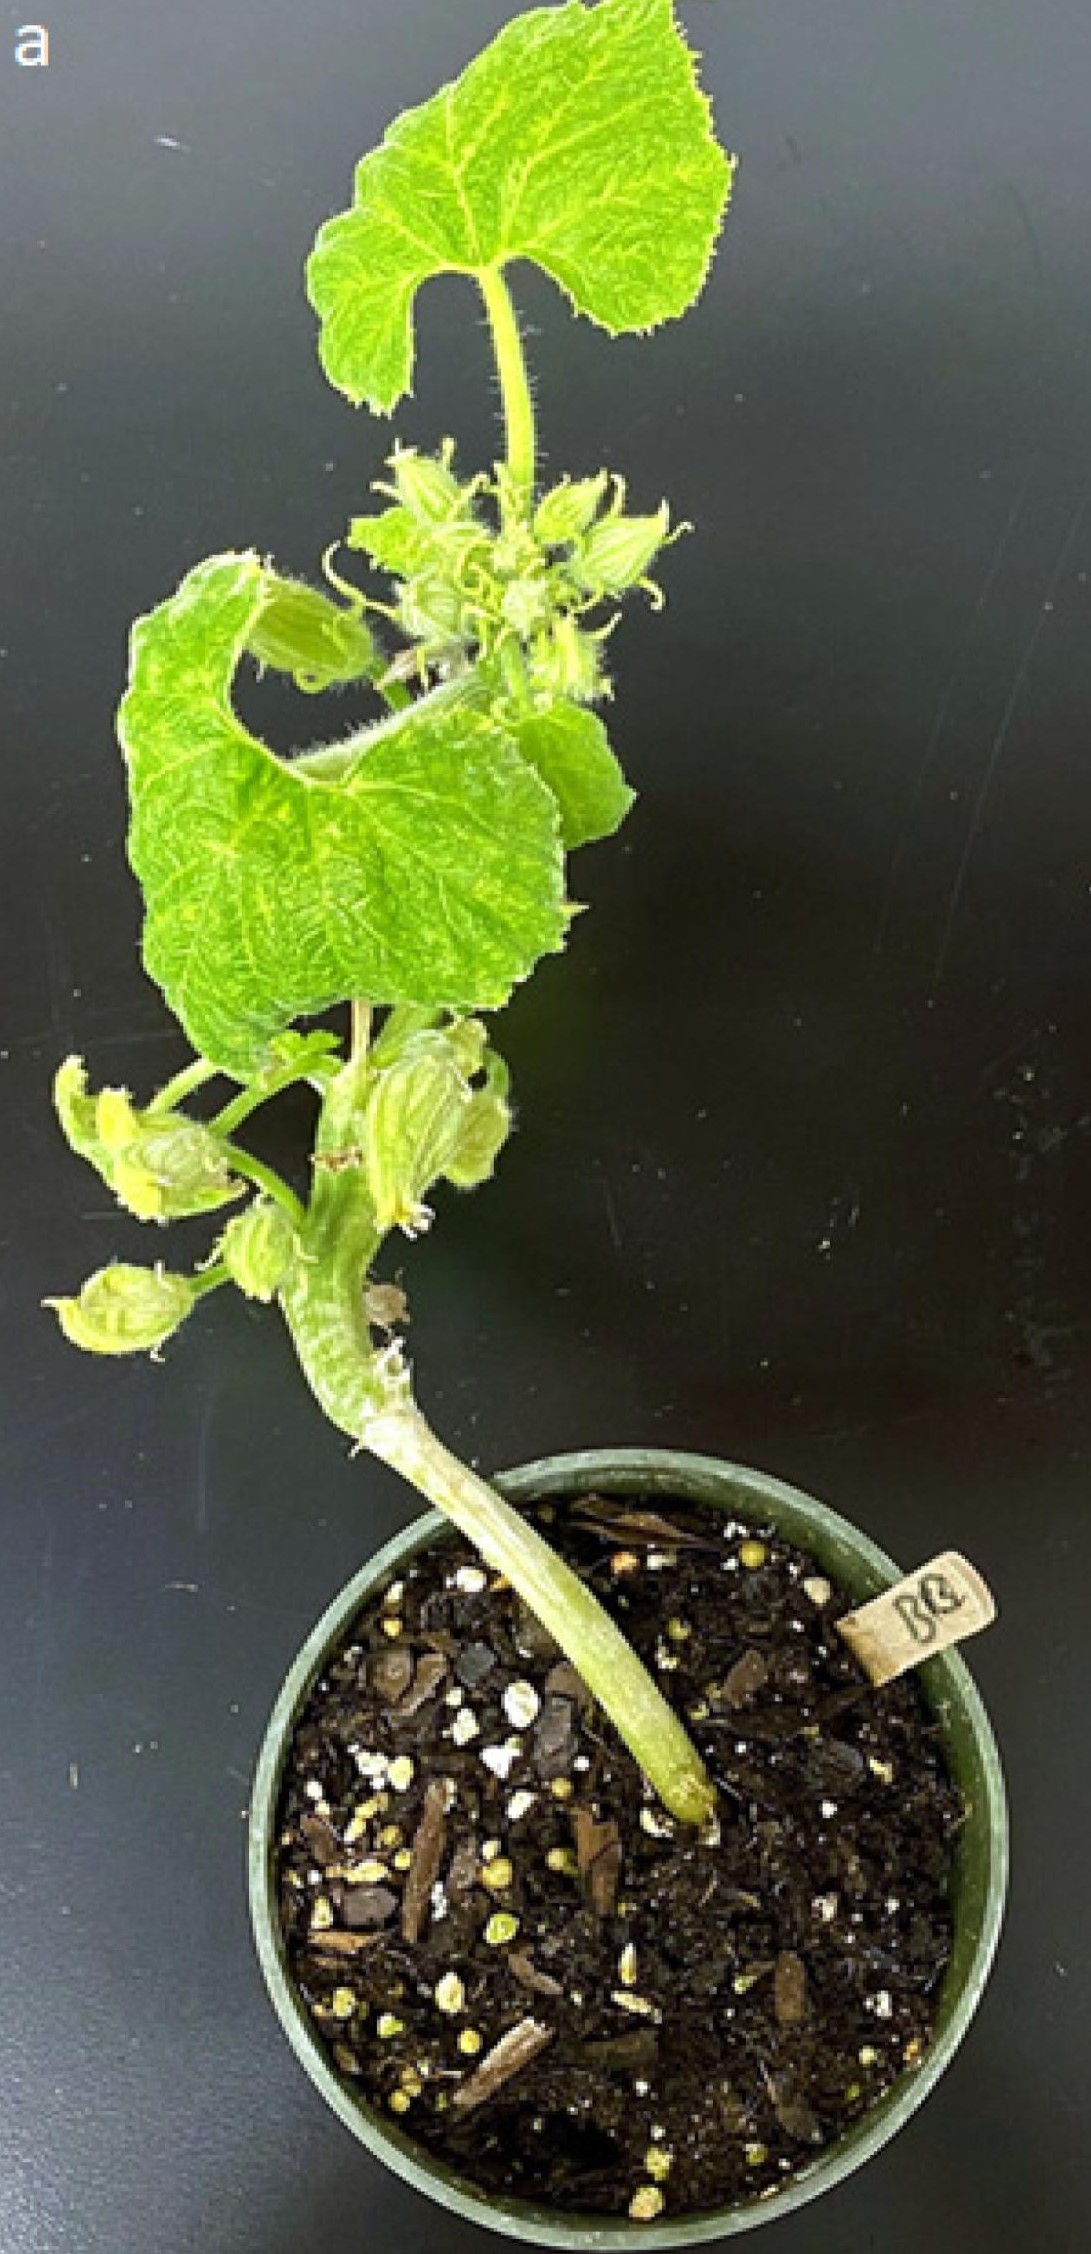
Plant: Zucchini
Disease: zucchini yellow mosaic virus